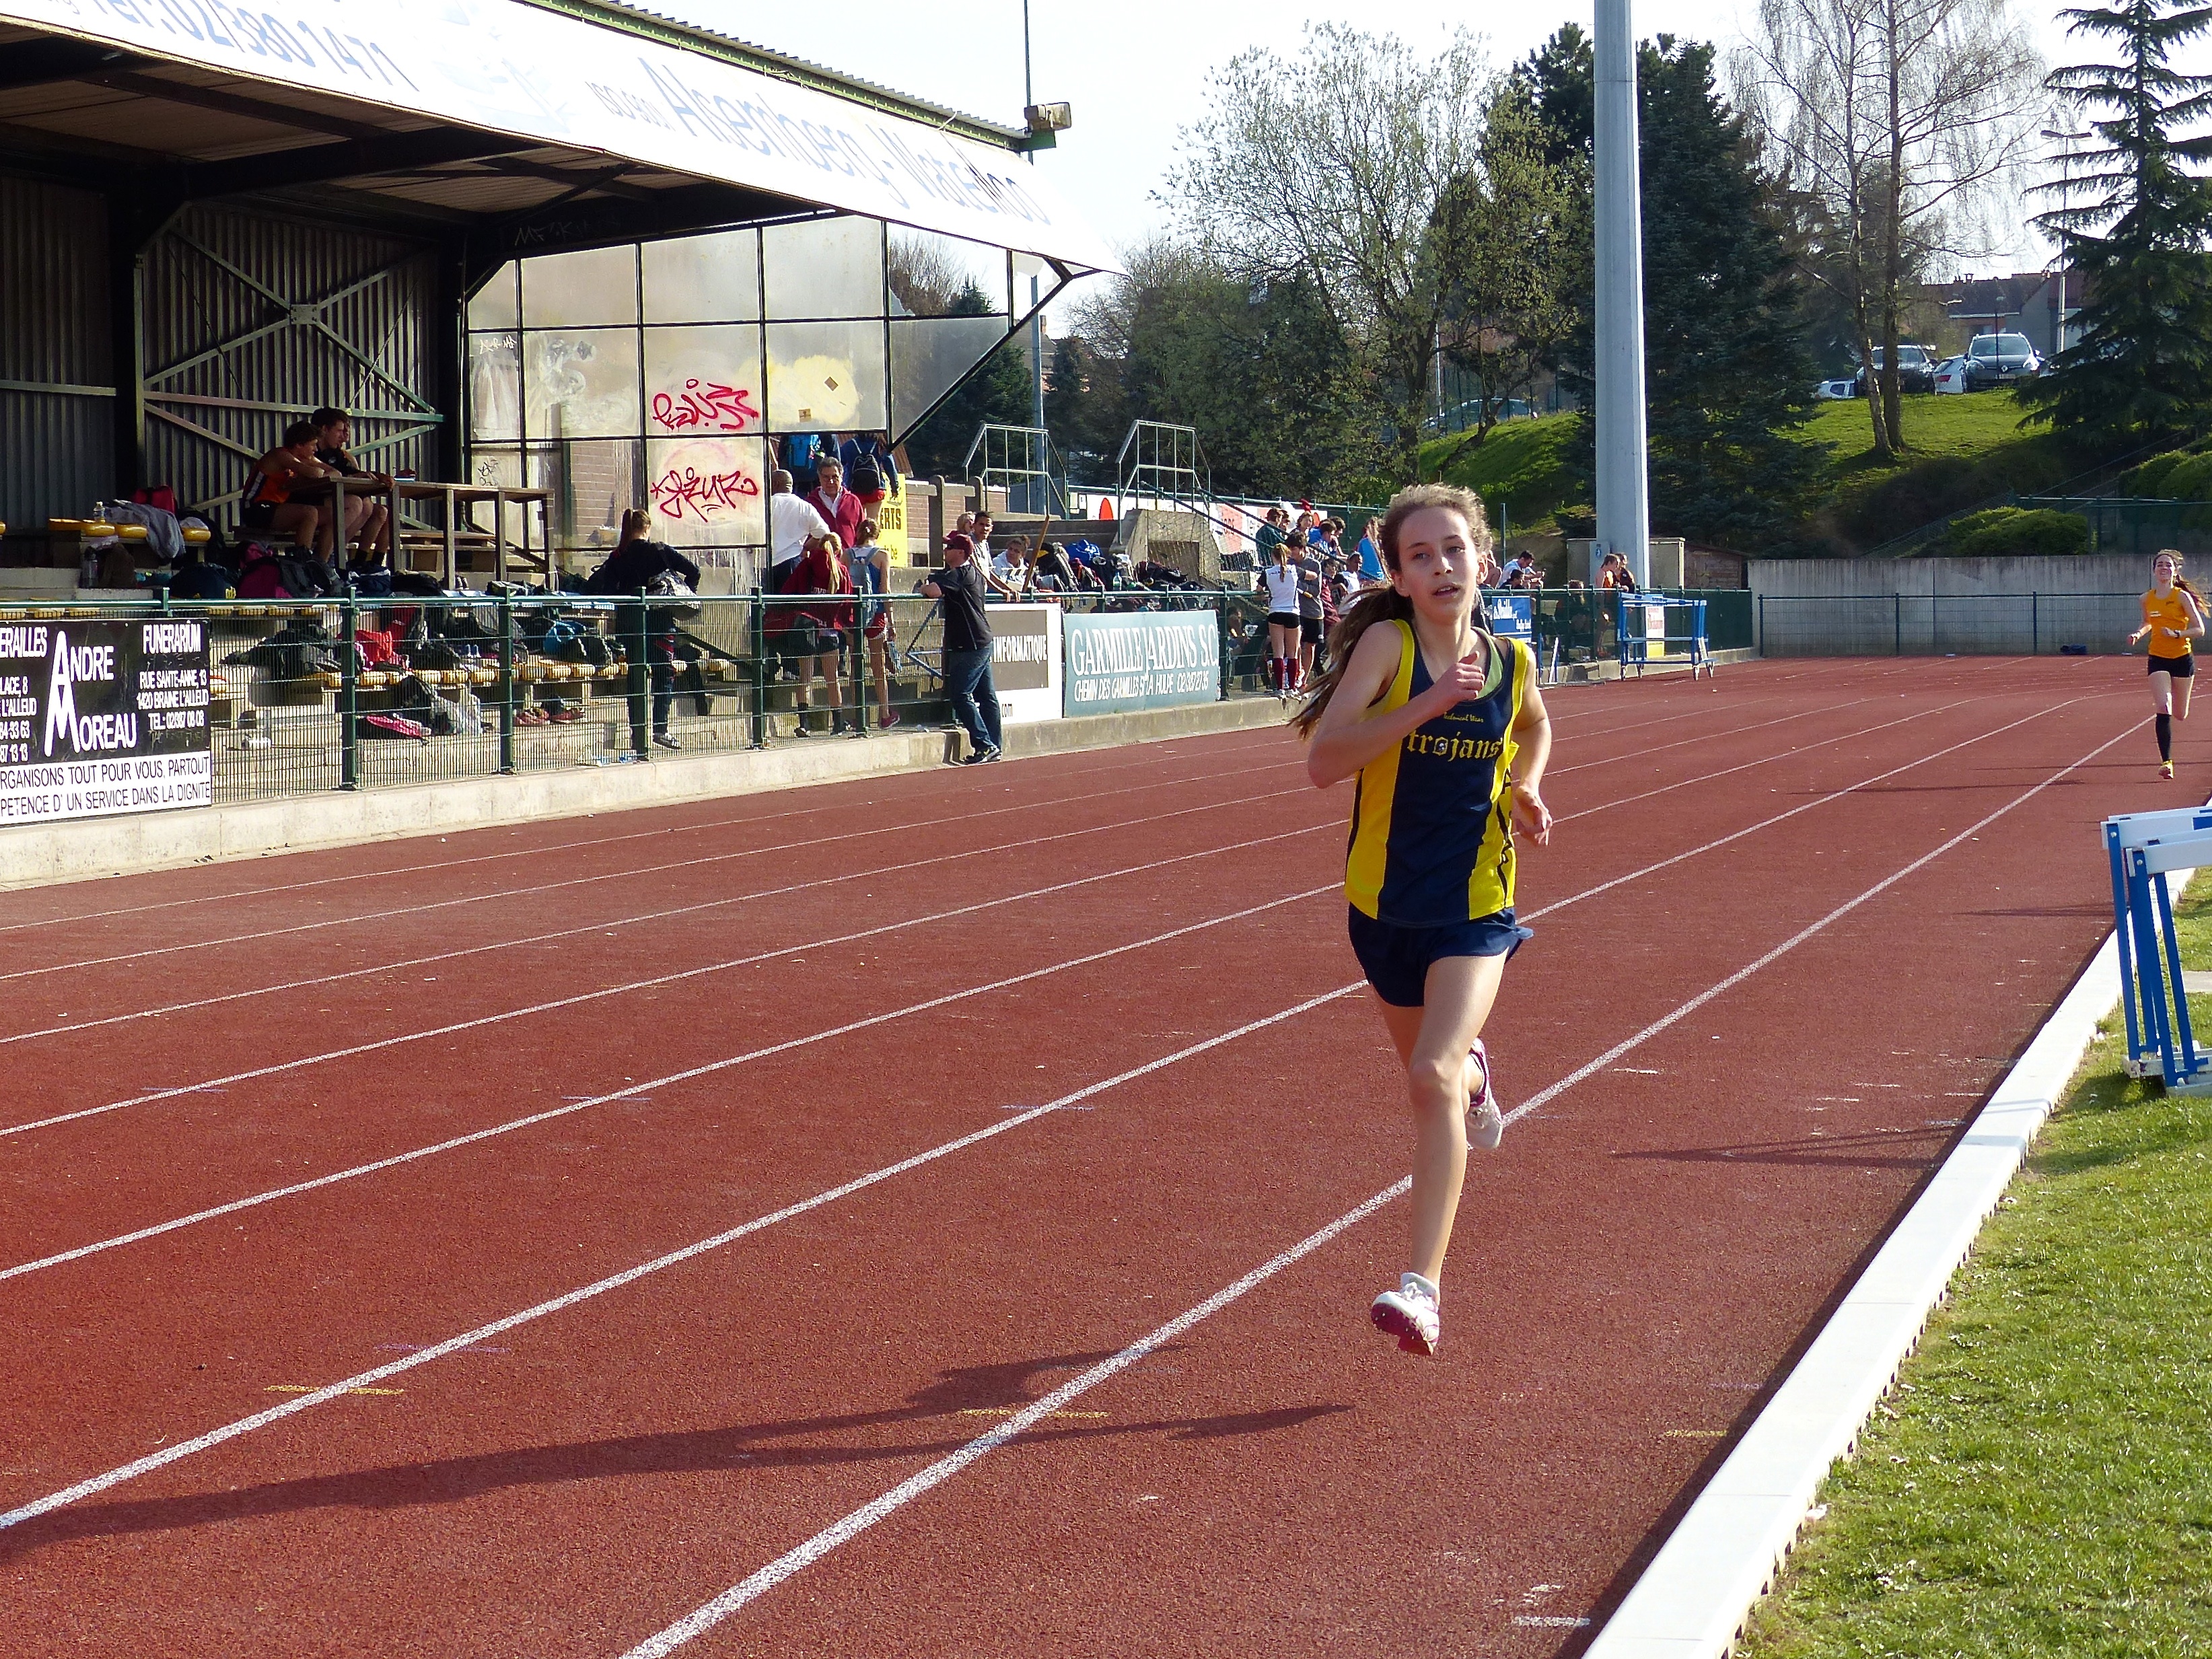
girl, track, sport, boy, running, run, runner, belgium, race, competition, team, sports, highschool, athletics, meet, waterloo, sprint, trackfield, trackandfield, human action, track and field athletics, middle distance running, 800 metres